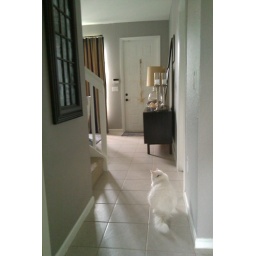
style &amp;amp; photo by Lynda Quintero-Davids. *NOTE* Want to paint door black